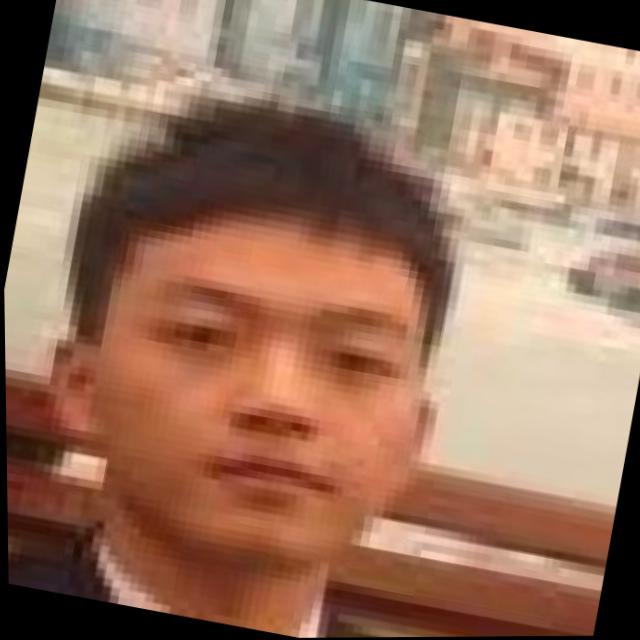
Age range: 13-20